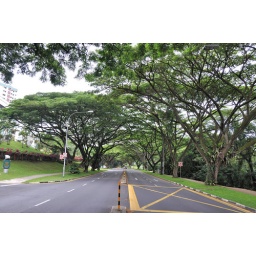
The giving tree that gives shades to the road users at Depot road, near the Hortpark.